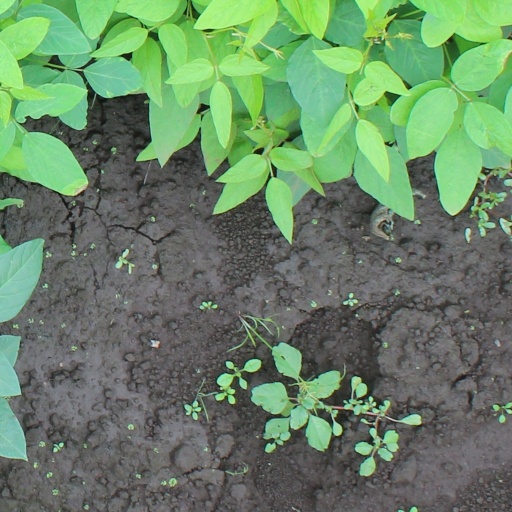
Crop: soybean